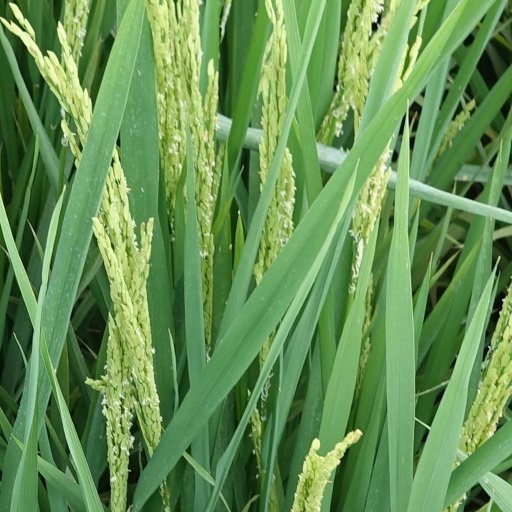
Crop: rice